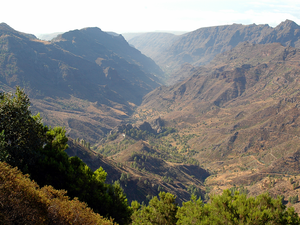
Le silbo est le langage sifflé des Gomeros, les habitants de l'île de La Gomera aux Canaries, parlant espagnol. Les Guanches, les autochtones des îles Canaries, utilisaient une forme sifflée de leur langue d'origine berbère. L'espagnol sifflé d'aujourd'hui semble être une adaptation de cette pratique autochtone dans la langue des colons.